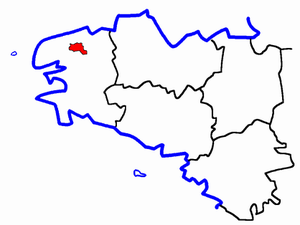
Le canton de Landivisiau est un canton français situé dans le département du Finistère et la région Bretagne.